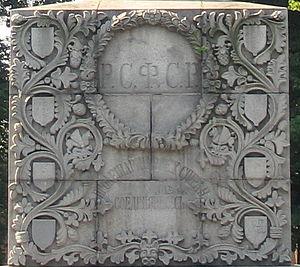
Penseurs du socialisme avec par ordre de huat en bas, Karl Marx, Friedrich Engels, Guillaume Liebknecht, Ferdinand Lassalle, Auguste Bebel, Tommaso Campanella, Jean Mellier, Gérard Winstanley, Thomas More, Claude-Henri Saint-Simon, Edouard Vaillant, Charles Fourrier, Jean Jaurès, Pierre Joseph Proudhon, Michel Bakounine, Nicolas Tchernichevsky, Pierre Lavrov, Nicolas Mikhaïlovsky, Georgi Plekhanov"